Scottish Premier League

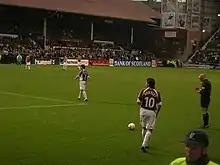
Hearts take on Hibernian in an Edinburgh Derby played at Tynecastle in December 2006

Teams received three points for a win and one point for a draw. No points were awarded for a loss. Teams were ranked by total points, then goal difference, and then goals scored. At the end of each season, the club with the most points was crowned league champion. If points were equal, the goal difference and then goals scored determine the winner.